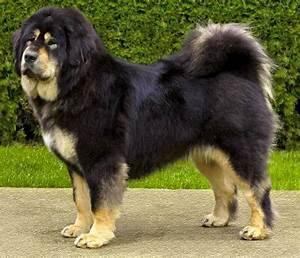
dog